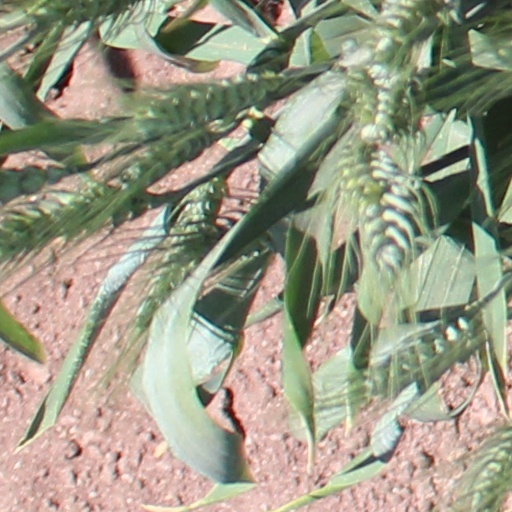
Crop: wheat